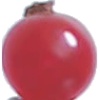
Label: Redcurrant 1